2012 Bojangles' Southern 500

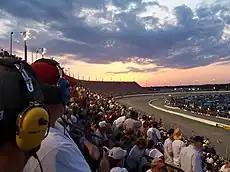
Darlington Raceway "(pictured in 2008)", where the race was held.

The 2012 Bojangles' Southern 500 was the eleventh stock car race out of thirty-six of the 2012 NASCAR Sprint Cup Series. It was scheduled to run for 367 laps over a distance of , and was held on May 12, in Darlington, South Carolina, at Darlington Raceway, an intermediate oval track which began hosting NASCAR races in the 1950 Grand National Series; The standard track is a paved egg-shaped four-turn oval superspeedway. Its first two turns are banked at 25 degrees, while the final two turns are banked two degrees lower at 23 degrees. The front stretch (the location of the finish line) and the back stretch are banked at three and two degrees, respectively.